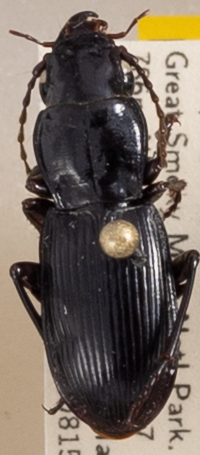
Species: Pterostichus acutipes acutipes
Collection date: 2023-08-15
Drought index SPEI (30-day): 1.282
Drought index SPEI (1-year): -0.156
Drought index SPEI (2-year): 0.594